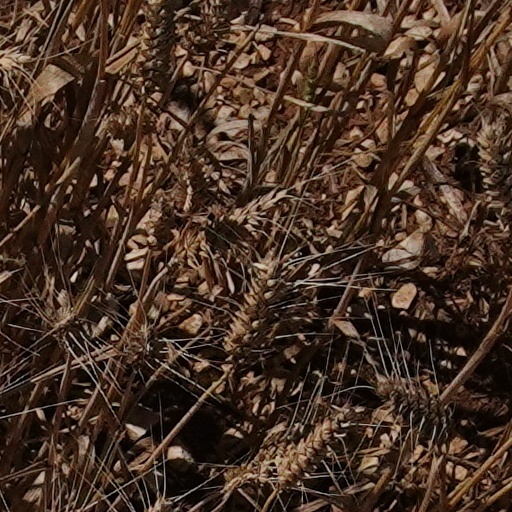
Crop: wheat